Cultural appropriation

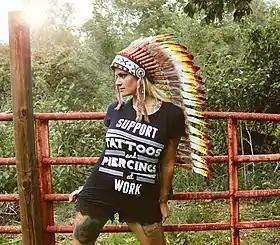
A model wears a Native American–inspired war bonnet while campaigning to support body modification in the workplace, 2015.

A common example of cultural appropriation is the adoption of the iconography of another culture and its use for purposes that are unintended by the original culture or even offensive to that culture's mores.